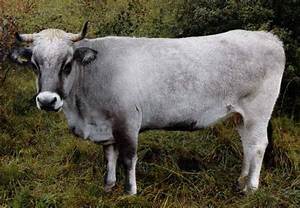
Label: cow